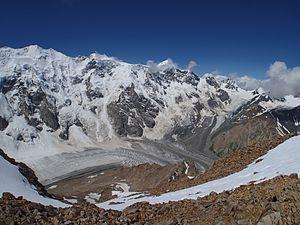
Zapovednik est le terme employé pour décrire, dans les anciennes républiques soviétiques, les aires naturelles protégées, avec pour objectif de les conserver « éternellement vierges ». Il s’agit du plus haut degré de protection environnementale et concerne des zones strictement protégées et dont l’accès au public est restreint.